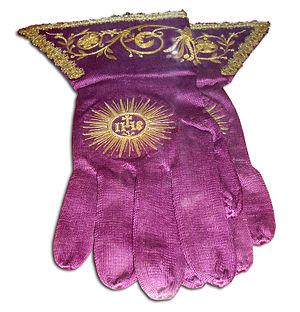
Gants pontificaux (violet) Italiano: Chiroteche (violaceo)